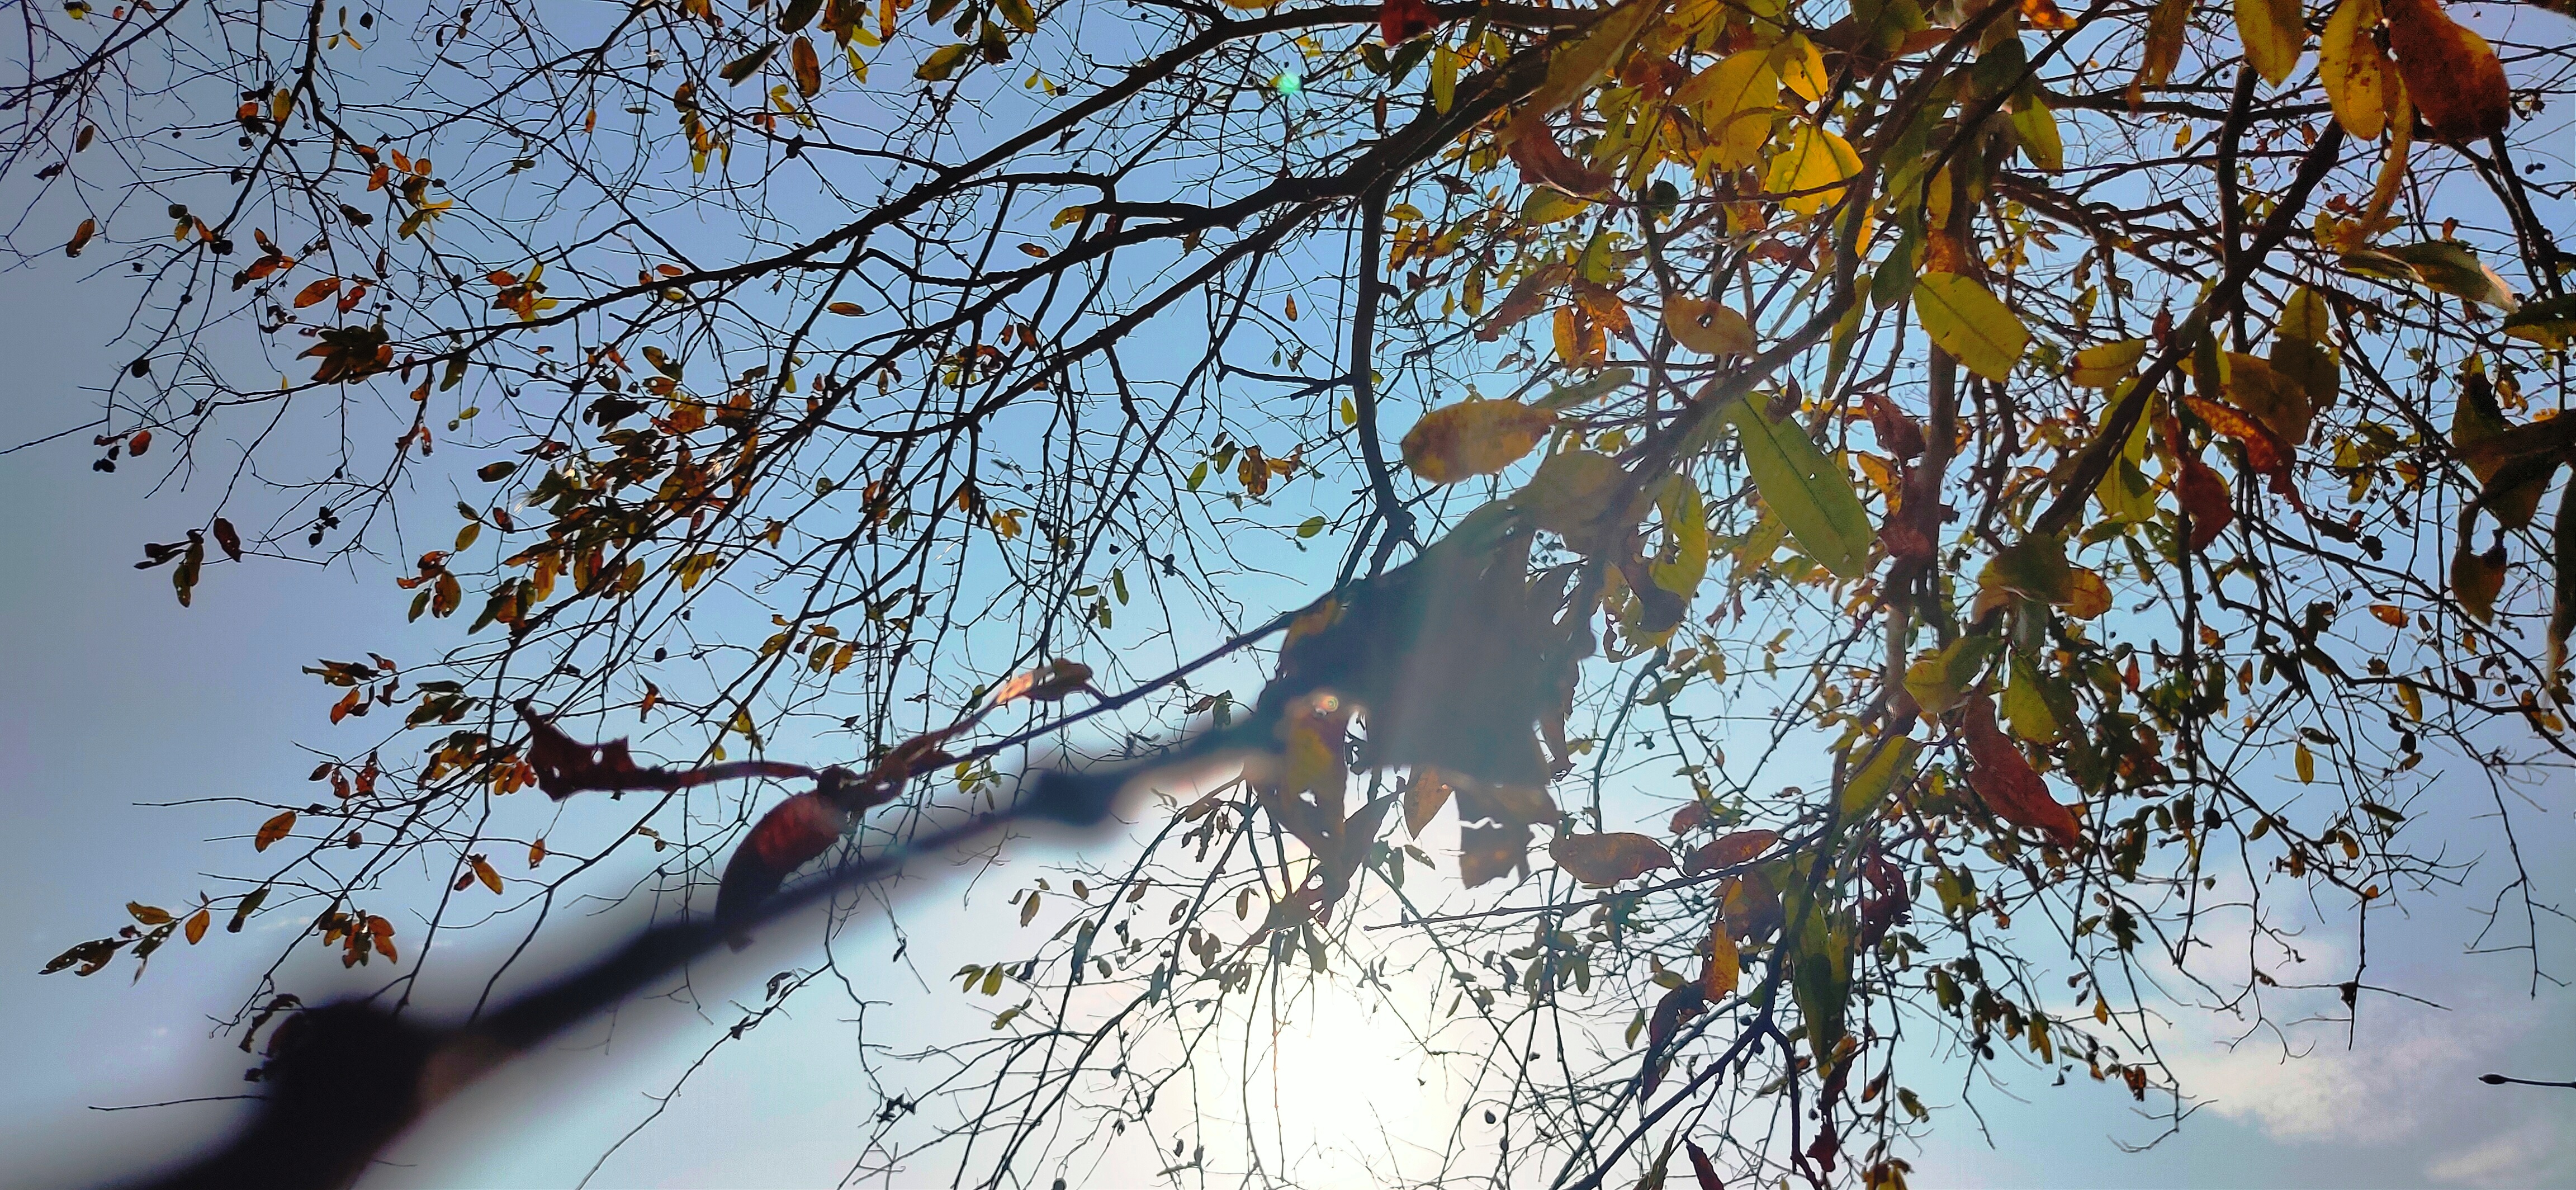
tree, branch, leaf, woody plant, twig, wildlife, plant, autumn, deciduous, sunlight, tail, trunk, Northern hardwood forest, temperate broadleaf and mixed forest